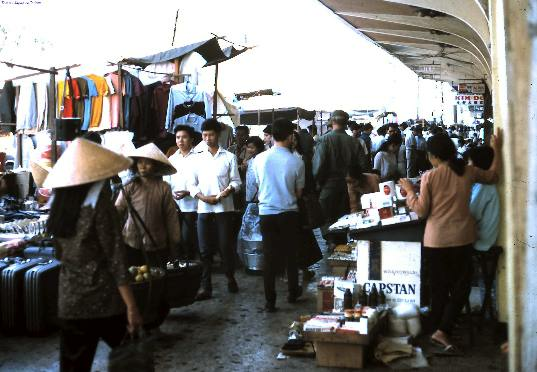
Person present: Yes